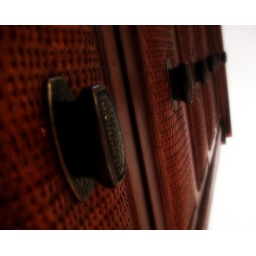
I fell asleep in my bedroom floor last night, and when I woke up, I saw this shot-lookin up my cabinet and ceiling.